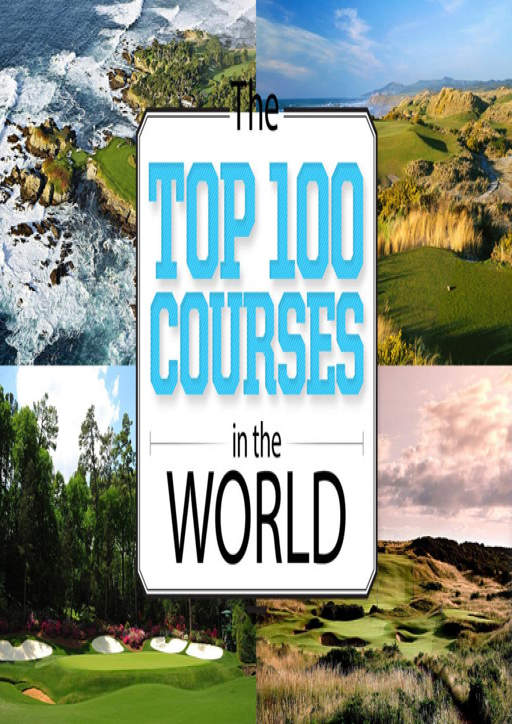
top courses in the world , nominee